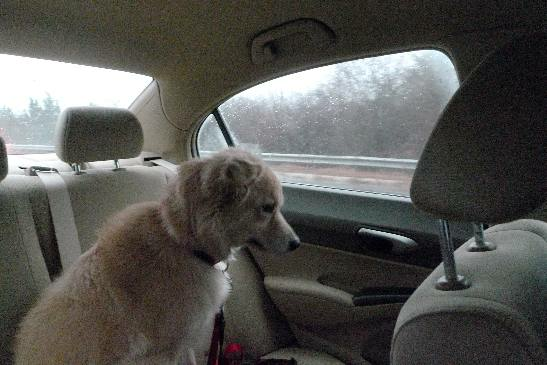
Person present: No